Changing rainfall patterns since the 1970s in Rift Valley, Kenya

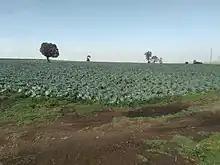
Cabbage farming in Narok, Kenya

The people of Rift Valley largely depend on agriculture and substance farming to provide food and to take part in the country's economy. Substance farming in Rift Valley is completely reliant on rainfall performance. Sixty percent of Kenya's socioeconomic activities depend on rainfall performance. Agriculture supports 75% of the population and accounts for all of the countries food requirements. If rainfall patterns vary too much, it could destroy essential agriculture and substance farming, devastating the societal and economic assets of Rift Valley. Short and long term changes in rainfall patterns have important effects on crop and